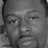
Emotion: neutral